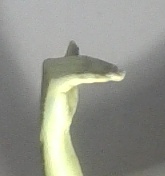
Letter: khaa